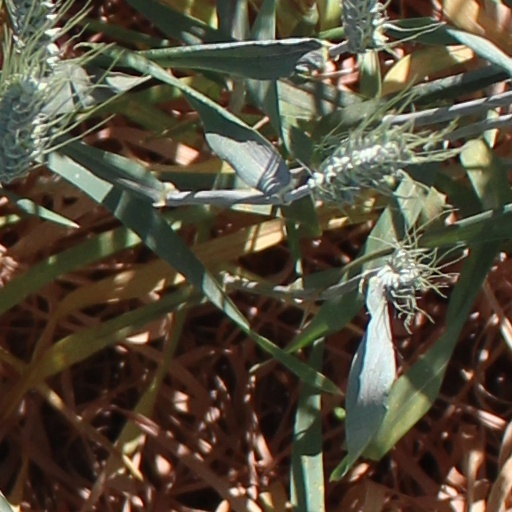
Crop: wheat